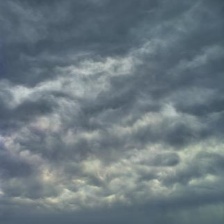
Cloud type: Stratocumulus